Postage stamps of the Soviet Union

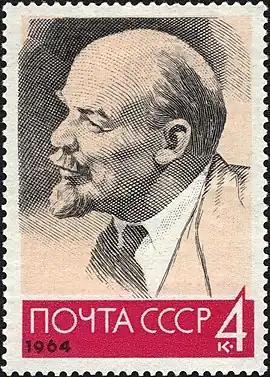
Vladimir Lenin on Soviet stamp of 1964. Designed by Pyotr Vasilyev.

Stamps of the Soviet Union were issued in the period 1923 to 1991. They were labeled with the inscription ("Post of the USSR"). In the thematics, Soviet stamps reflected to a large extent the history, politics, economics and culture of this world's first socialist state.